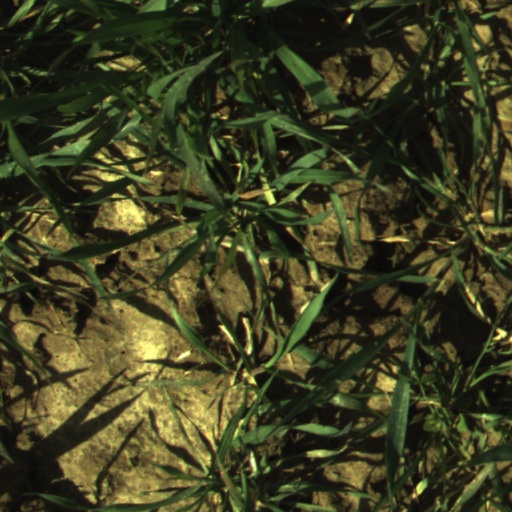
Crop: wheat